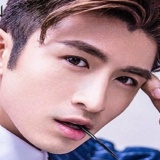
diễn viên Trương Vân Long